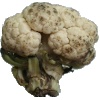
Label: Cauliflower 1